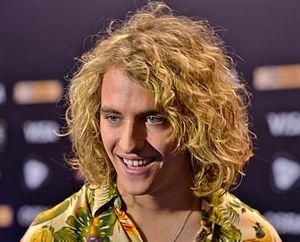
Manel Navarro, né le 7 mars 1996 à Sabadell, est un chanteur espagnol. Il représente l'Espagne au Concours Eurovision de la chanson 2017 avec Do It for Your Lover et termine à la 26ᵉ et dernière place après avoir fait une fausse note pendant son interprétation.